Phil Goff

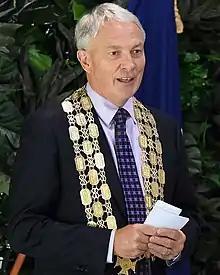
Goff in 2018, wearing the Auckland mayoral chain

On 26 November 2011 the results of the general election were very poor for Labour, which lost 6.86% of the party vote and nine seats. Phil Goff stated that this "wasn't our time this time ... but our time will come again ... we're a bit bloodied but not defeated." Three days after conceding defeat Goff and his deputy, Annette King announced they would be standing down from their leadership positions on 13 December, but would stay on in Parliament as electorate MPs. Goff became the fourth Labour leader, the first since the ousting of Arnold Nordmeyer in 1965, to leave the Labour Party leadership without serving as prime minister. Goff was succeeded as leader by David Shearer, who designated him Labour's spokesperson on foreign affairs. Goff continued in that role until 2013, when he was demoted to be an associate spokesperson on foreign affairs, and spokesperson on trade, defence, and veterans' affairs, by Shearer's successor David Cunliffe. After the 2014 general election, new leader Andrew Little continued Goff in defence and veterans' affairs, and also named him spokesperson for Auckland.